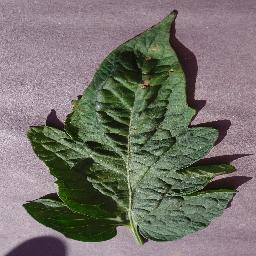
Label: Tomato___Target_Spot